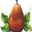
Label: pear